List of New York Yankees team records

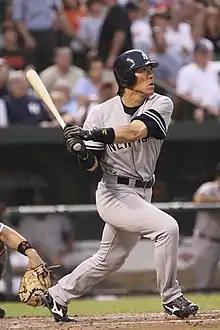
A baseball player following through on a swing. The player is wearing a gray uniform and navy baseball helmet; the uniform has a navy blue "NEW YORK" on the front, and the helmet has a white interlocking "N" and "Y" logo.

These are records of Yankees teams with the best and worst performances in particular statistical categories during a single season.